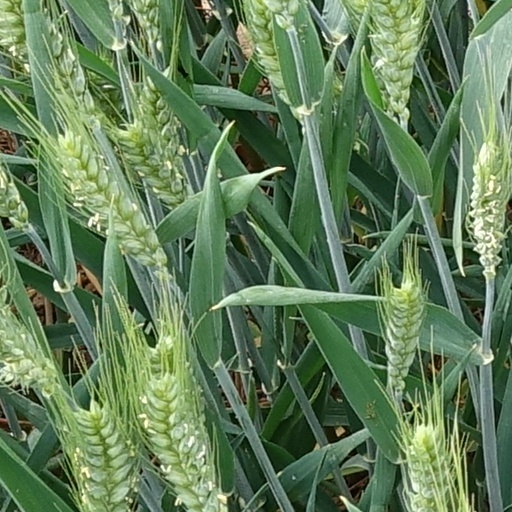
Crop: wheat